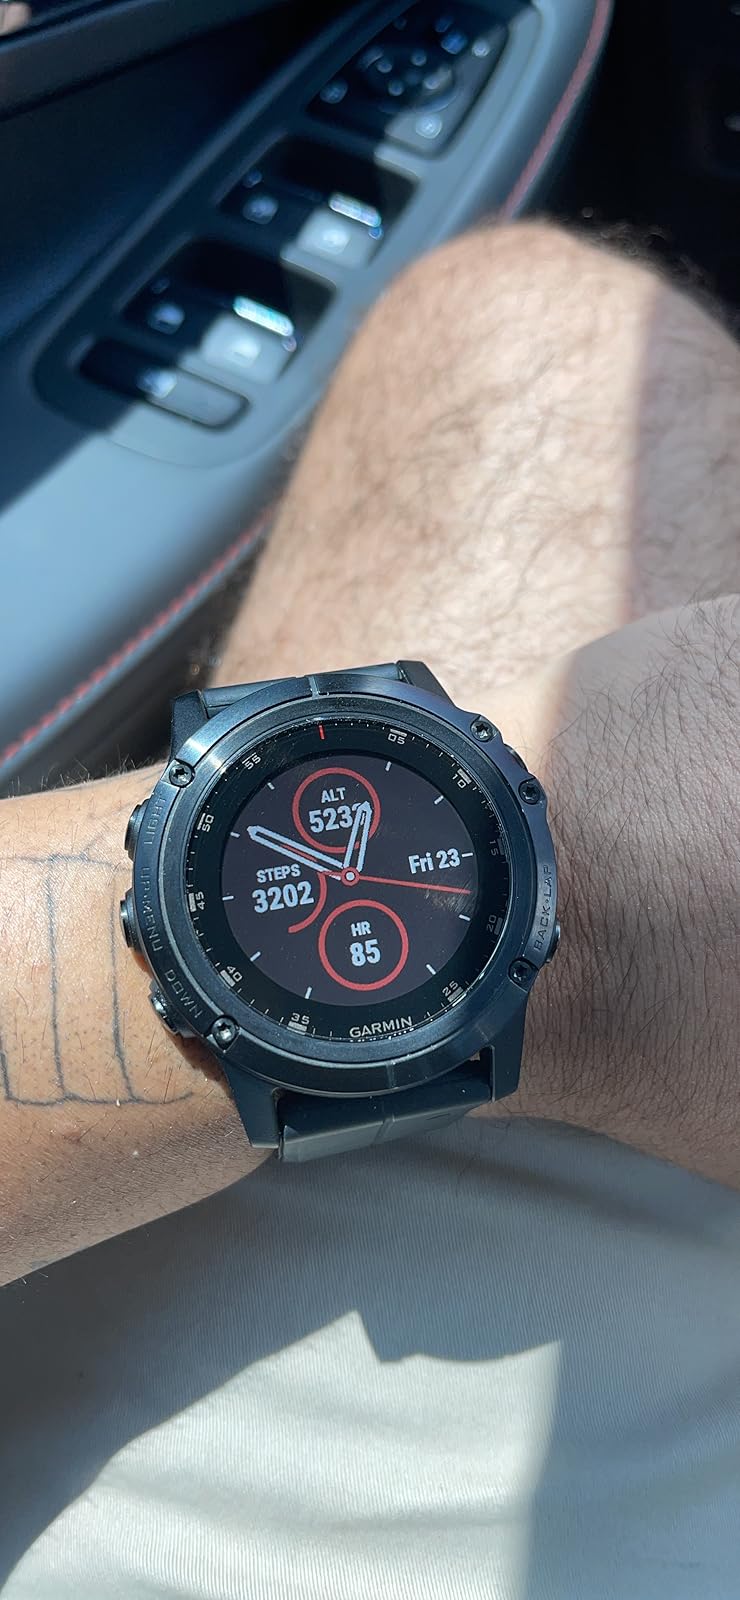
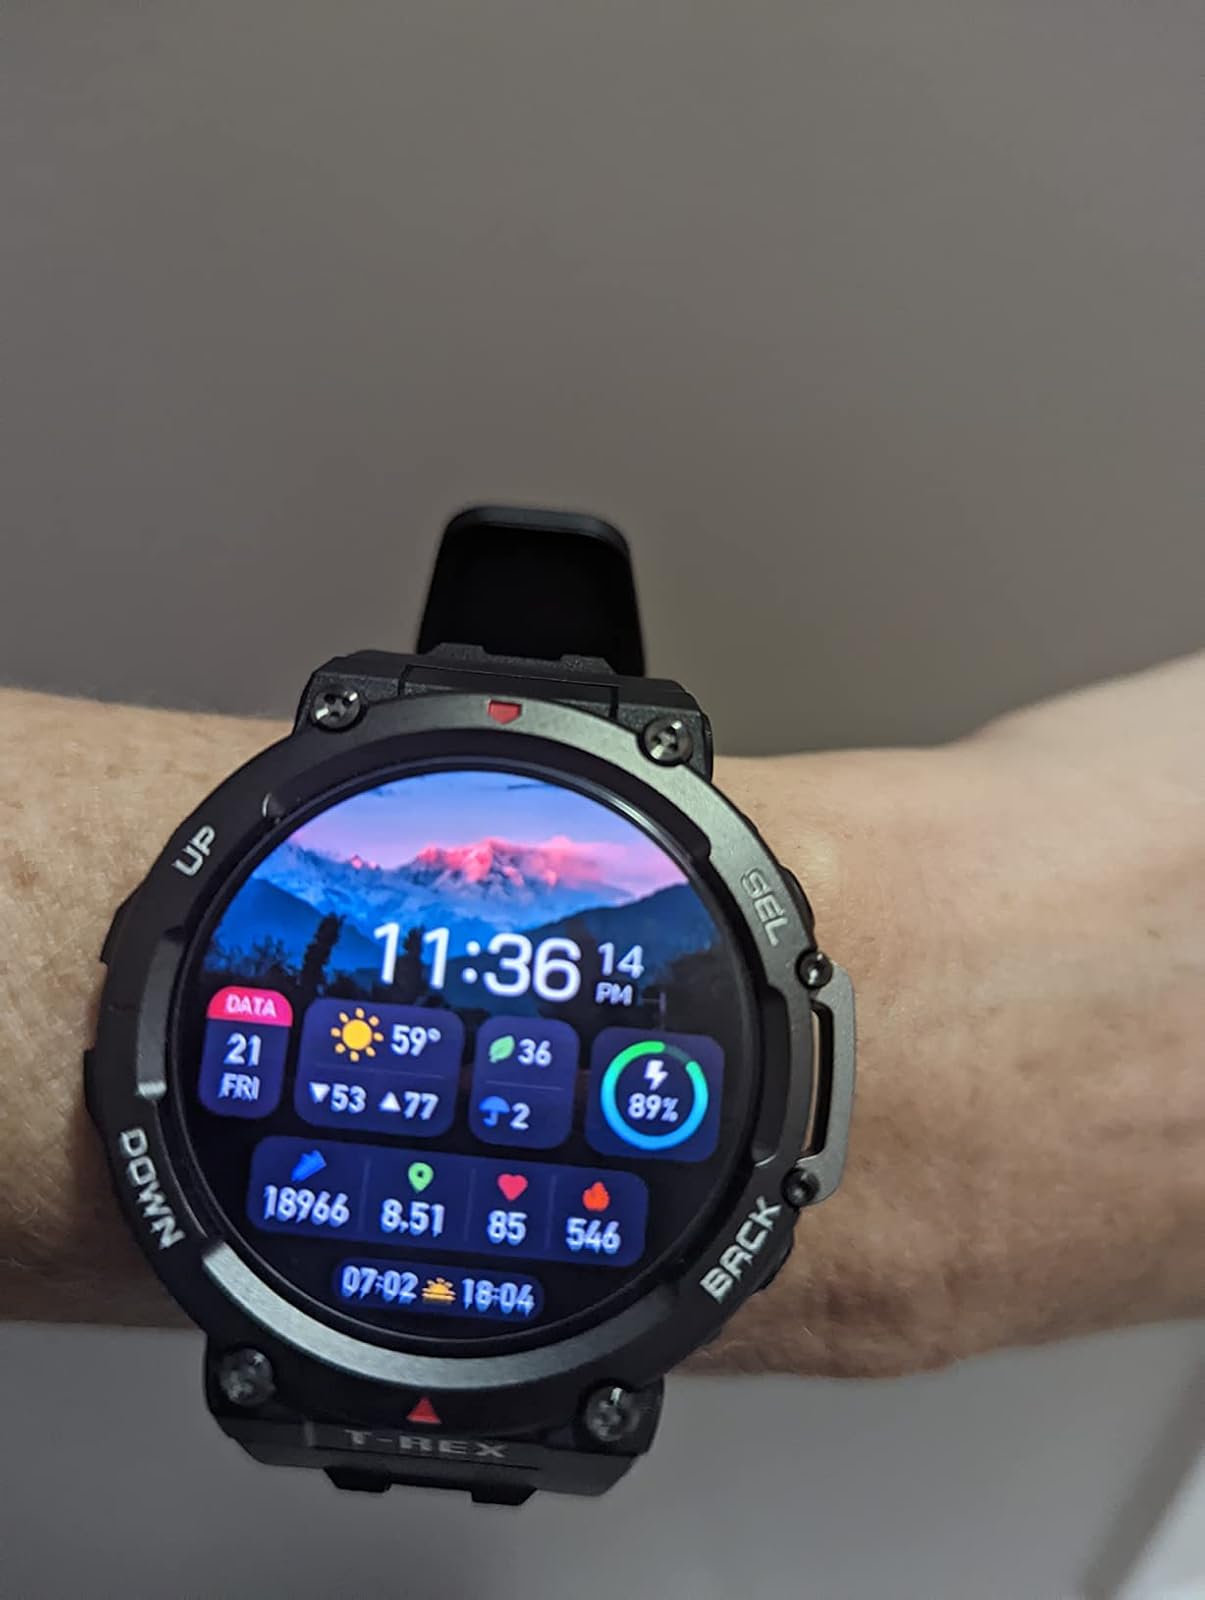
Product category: smartwatch
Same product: no